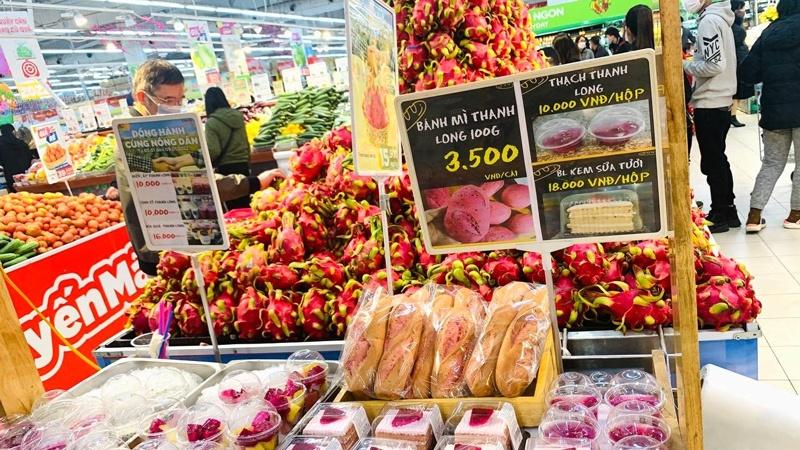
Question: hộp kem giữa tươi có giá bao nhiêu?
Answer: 18 000 đồng một hộp